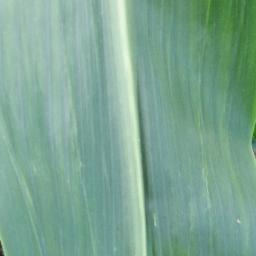
Label: Corn___healthy